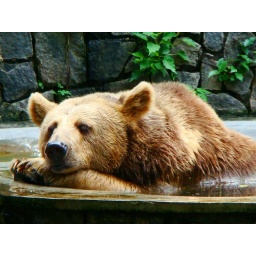
This is a Syrian bear in Colombo zoo. It is a small brown bear. He looks bored.